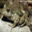
Label: frog